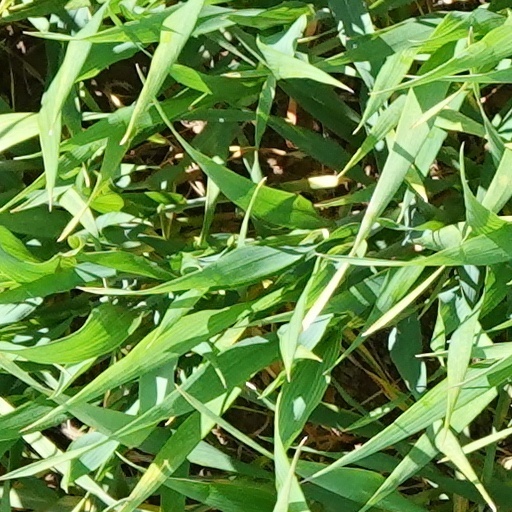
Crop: wheat